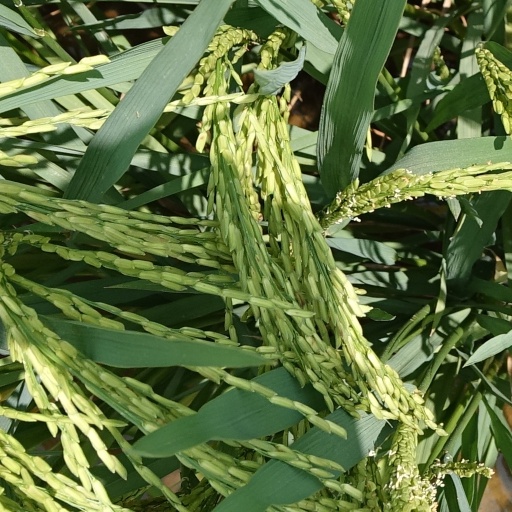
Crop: rice